History of Afghanistan (1978–1992)

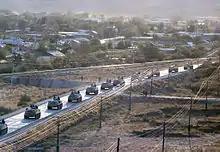
Soviet soldiers returning from Afghanistan. 20 October 1986, Kushka, Turkmenia.

Late in 1986 Najibullah had stabilized his political position enough to begin matching Moscow's moves toward withdrawal. In September he set up the National Compromise Commission to contact counterrevolutionaries "in order to complete the Saur Revolution in its new phase." Allegedly some 40,000 rebels were contacted. In November Karmal was replaced as now-ceremonial president by a non-party member, Haji Muhammad Samkanai, signaling the PDPA's